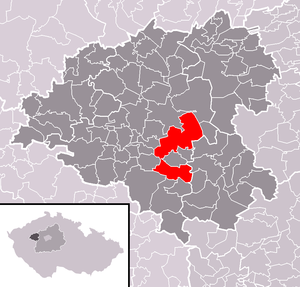
Pavlíkov est un bourg du district de Rakovník, dans la région de Bohême-Centrale, en Tchéquie. Sa population s'élevait à 1 050 habitants en 2020.